2022 Simcoe County municipal elections

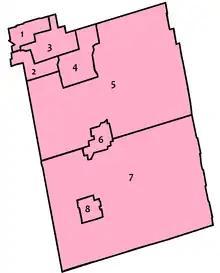
Map of New Tecumseth's eight wards

Incumbent mayor Rick Milne did not run for re-election. Running for mayor was deputy mayor Richard Norcross, and town councillor Donna Jebb, and Tony Veltri.